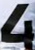
Number: 4